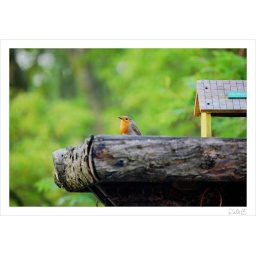
Caught this little one on a bird table where I was staying in Troutbeck last year ..